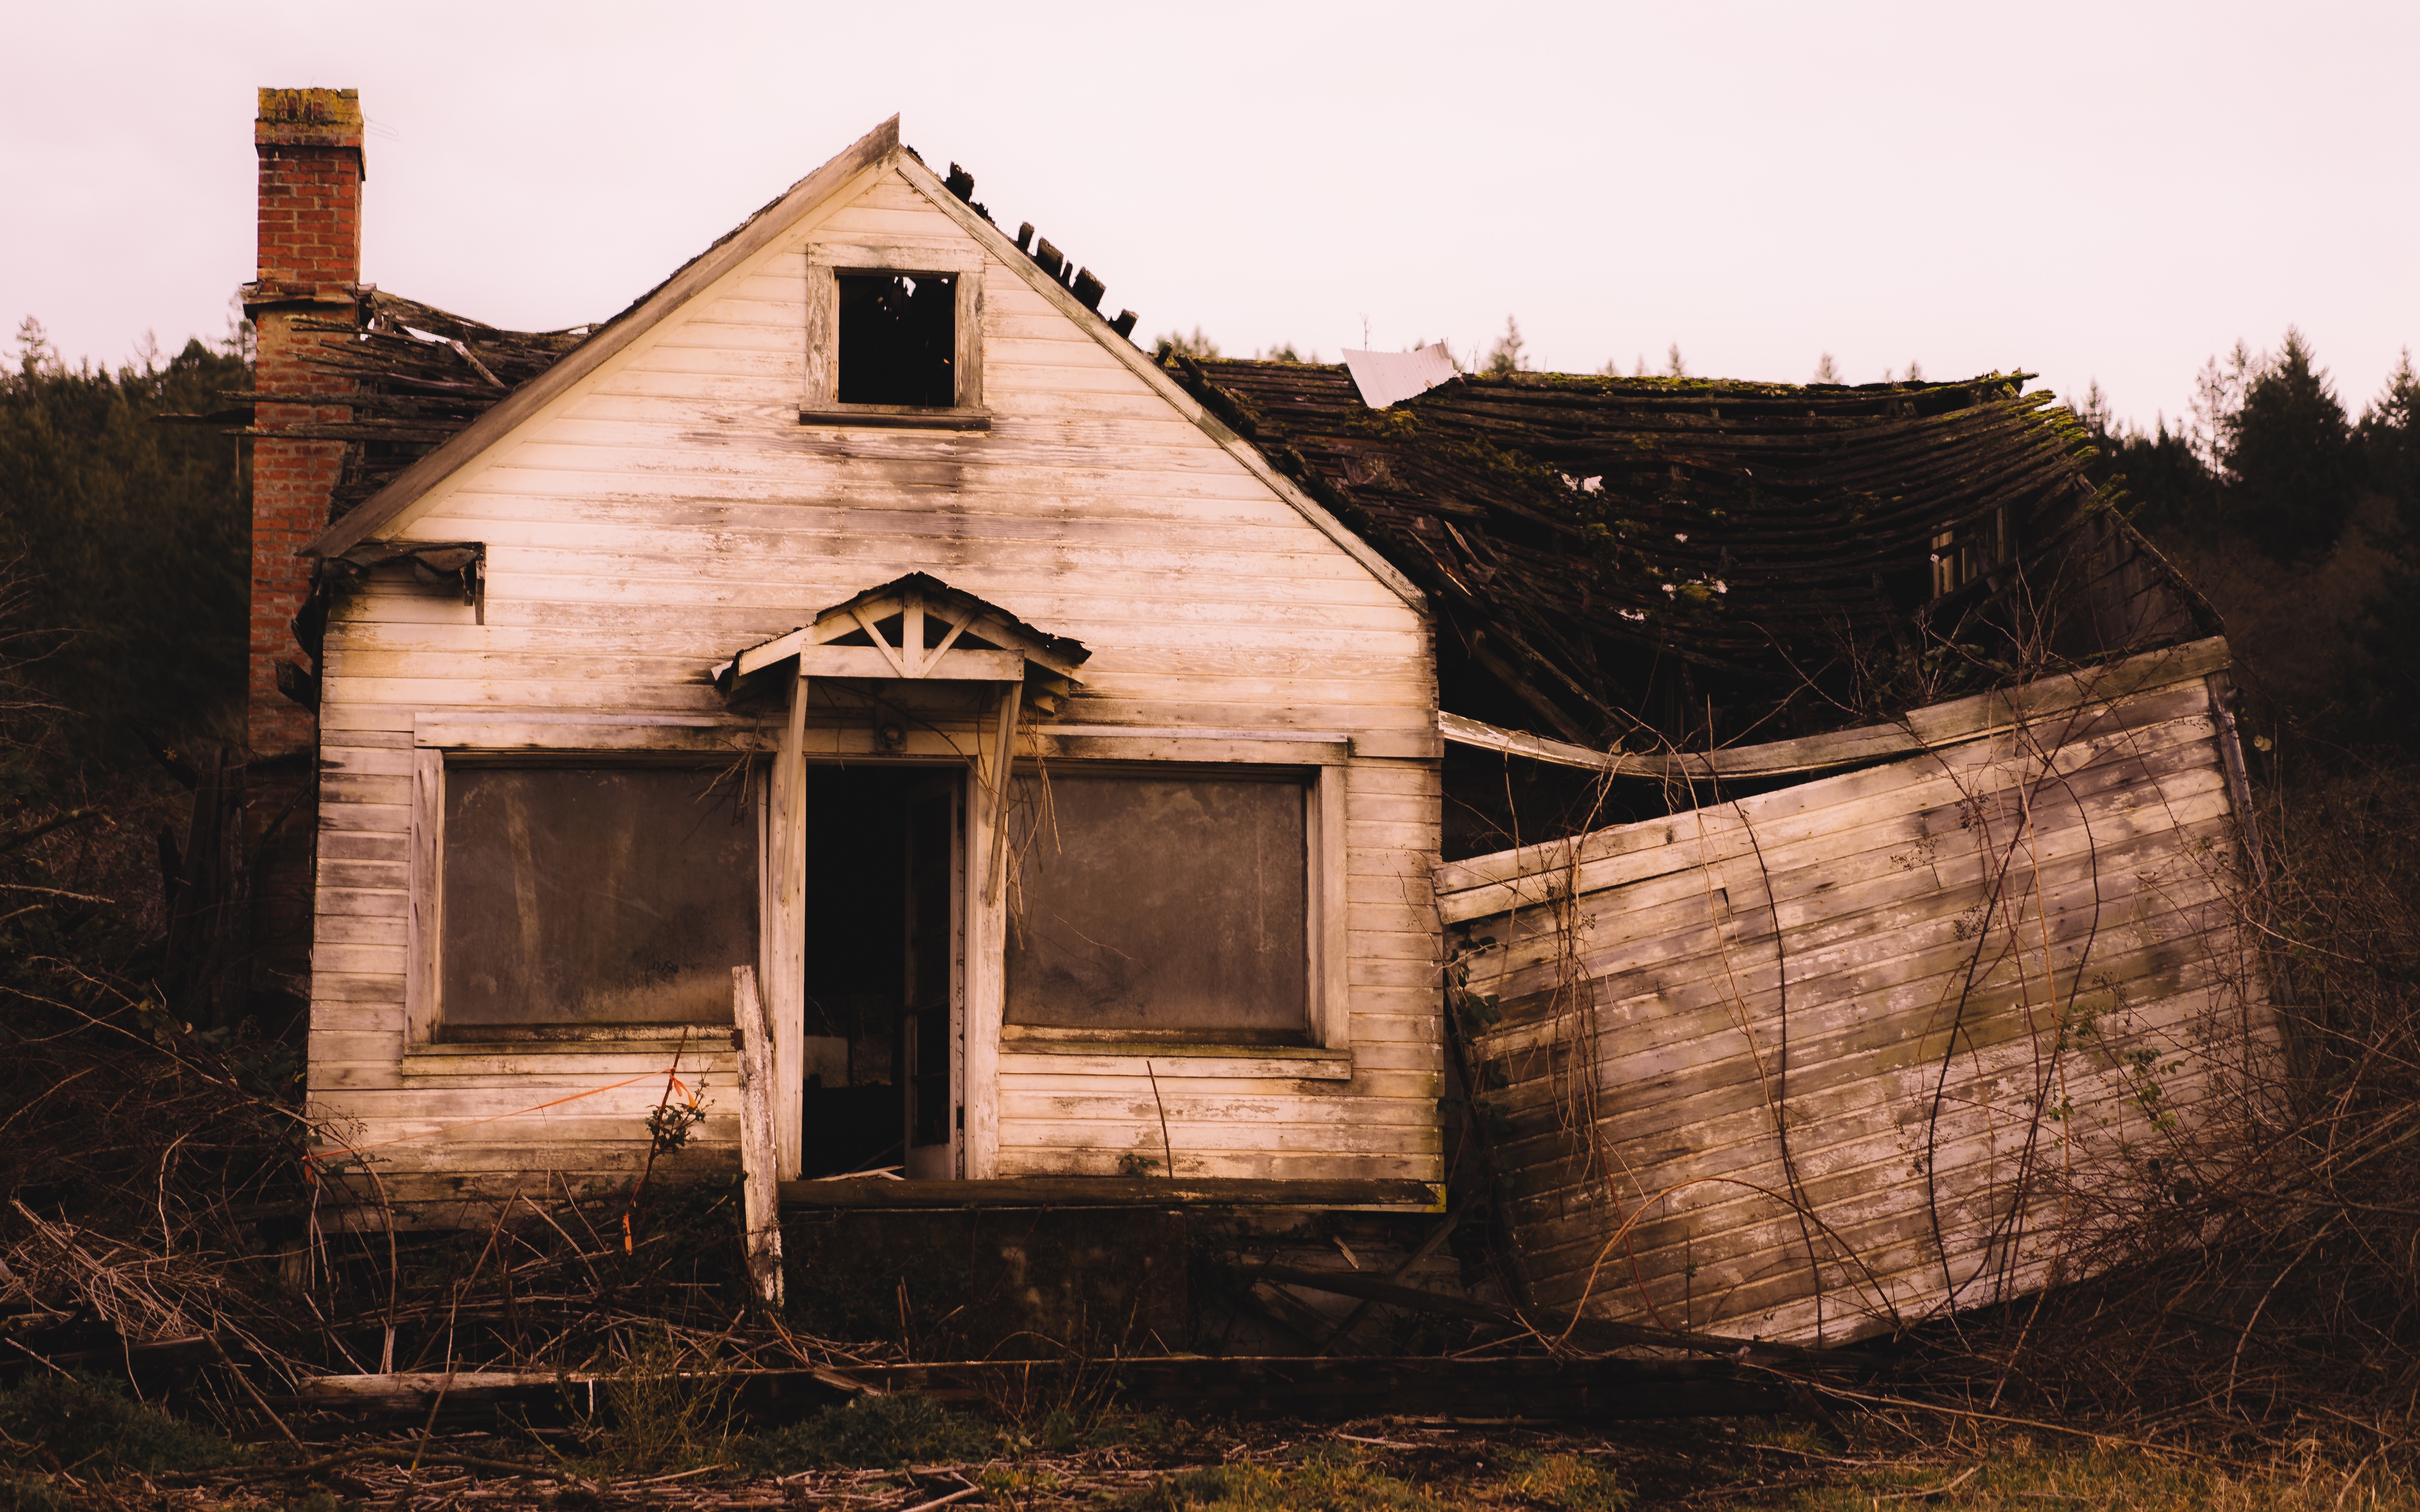
wood, house, building, barn, hut, shack, ruins, history, rural area, ancient history